House at 483 Summer Avenue

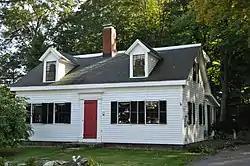

The House at 483 Summer Avenue in Reading, Massachusetts, USA, is a modestly decorated vernacular Federal style cottage. The -story wood-frame house was built c. 1830, late for a Federal style building. Its significant Federal features are its five-bay facade, side-gable roof, and the door surround, which has pilasters supporting a tall entablature with a projecting cornice. The house is finished in wooden clapboards, and has two gabled dormers projecting from the front roof.